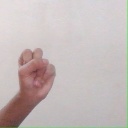
अक्षर: स